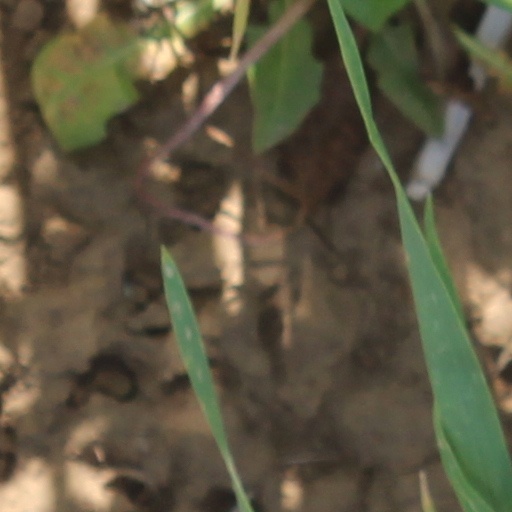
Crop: wheat